Ioannis Tamouridis

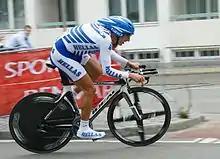
Tamouridis during the time trial at the 2011 UCI Road World Championships

Ioannis Tamouridis (born 3 June 1980) is a Greek former professional cyclist from Thessaloniki, Greece. He started cycling in 1995 and he competed in the road and track disciplines. Tamouridis now works as a directeur sportif for UCI WorldTeam .